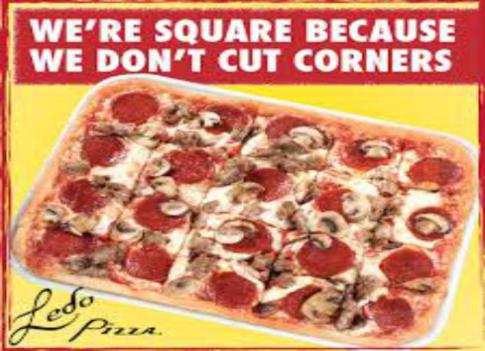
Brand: ledo pizza
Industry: Food